Dietrich von Hülsen-Haeseler

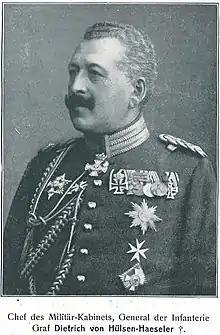

Dietrich Graf von Hülsen-Haeseler (13 February 1852 – 14 November 1908) was an infantry general of the German Empire.